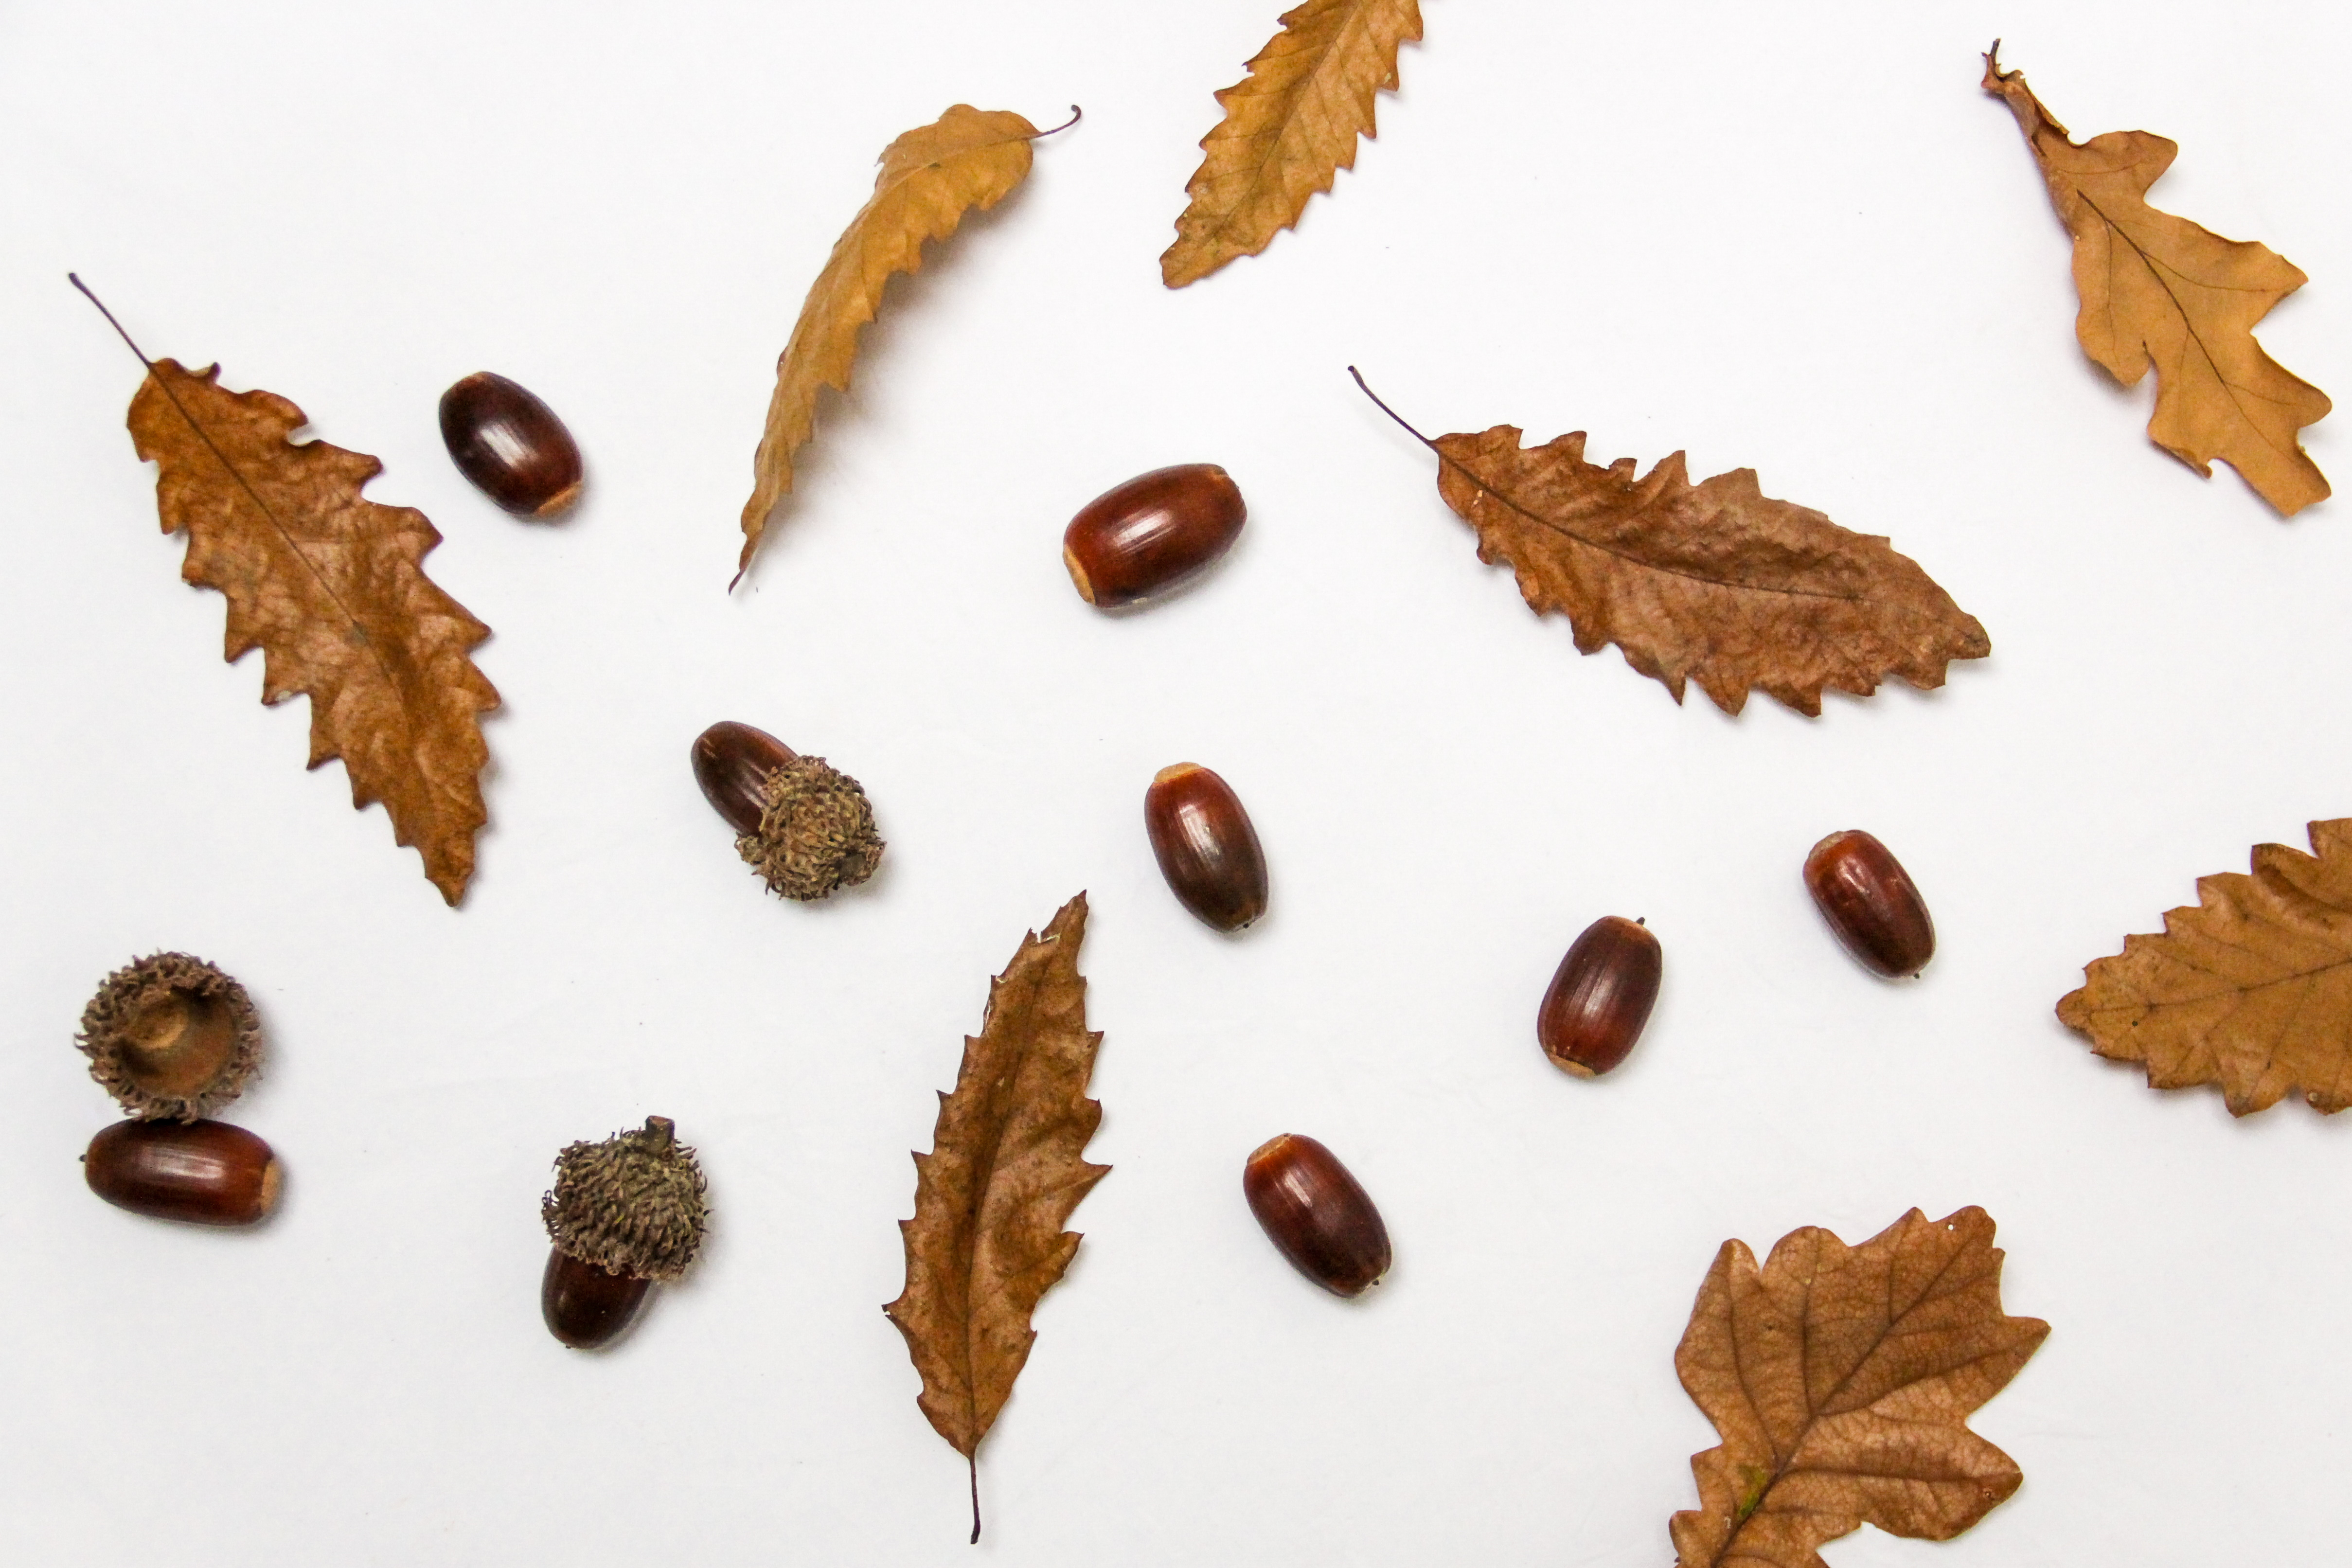
branch, group, plant, texture, leaf, fall, dry, food, spice, herb, produce, color, brown, flora, maple, close up, leaves, seeds, shells, flavor, grass family